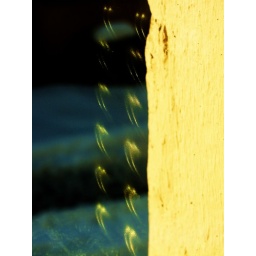
Il rilfesso nel vetro della finestra di due candele dorate...The reflection of two golden candles in the glass of the window...